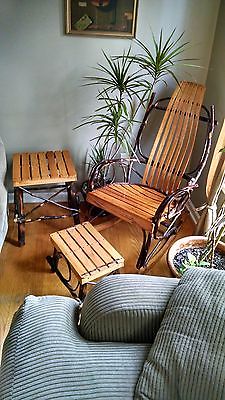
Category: table